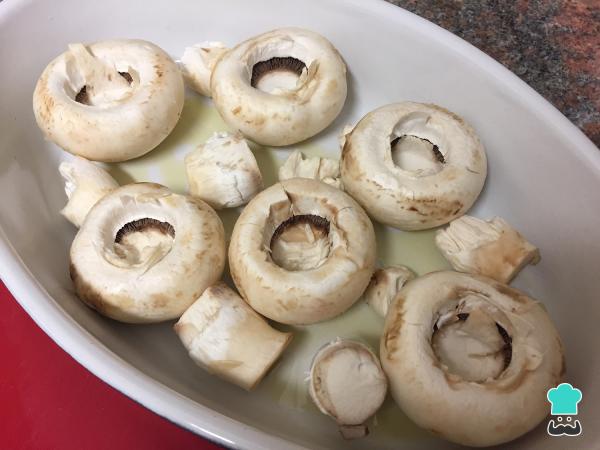
Lavamos los champiñones a conciencia para retirar cualquier resto de tierra y retiramos los tallos con cuidado. Para quitarlos no es necesario ejercer fuerza, basta con moverlo hacia los lados para romper la base y tirar. Hecho esto, cogemos una bandeja de horno, añadimos un chorro de aceite y colocamos los champiñones junto con los tallos encima, así evitaremos que se peguen.Aparte, precalentamos el horno a 180 ºC, con calor arriba y abajo y, si disponemos de ella, la función ventilador.